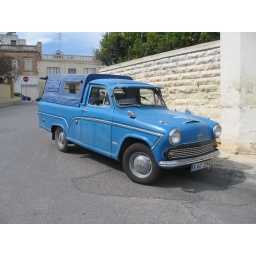
Austin pick-up van spotted two weeks ago in attard and still in daily use.